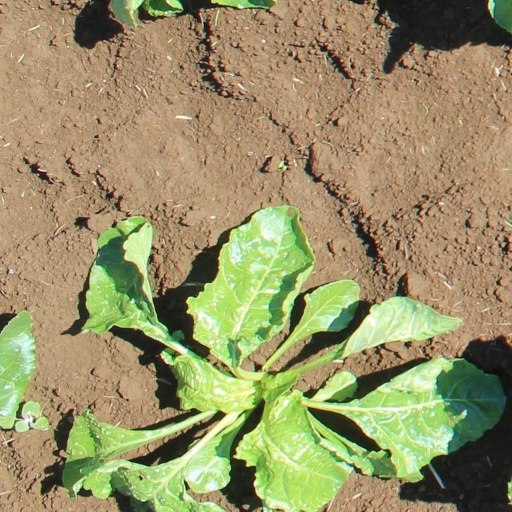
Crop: sugar beet